Fungia

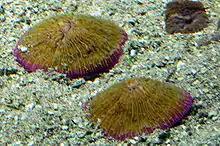
"Fungia sp."

Corals of "Fungia fungites" are mostly solitary, some attaining in diameter. The juveniles attach themselves to rock but larger individuals detach themselves and become free living. They are found in various bright colours including white, pink, red, purple, blue and yellow and are popular with keepers of reef aquariums. The discs are either round or oval and the central mouth, which is surrounded by tentacles, may be a slit. The polyp sits in a calcareous cup, the corallite. The septa are vertical skeletal elements inside the corallite wall and the costae join the septae and continue outside the corallite wall and underneath the coral. Both the septae and costae are robust. "Fungia fungites" may be confused with specimens of the related genus "Cycloseris" but the latter are always free living, even as juveniles, while the former bear a scar showing where they were attached when young. Fungia corals, like other large polyp stony corals, have developed several feeding strategies. They also capture planktonic organisms, food particles from the water column, and can absorb dissolved organic matter. Feeding tentacles are usually visible at night. Fungia also reproduce asexually. Daughter colonies / polyps may form and they will form offspring from broken pieces. they show regeneration.